Internationales Festival der Filmhochschulen München

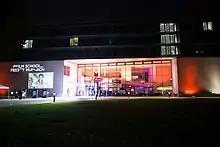
Filmschoolfest Munich Opening at HFF Munich

The festival was established by Professor Wolfgang Längsfeld in 1981. It is held annually by the "Internationale Münchner Filmwochen GmbH", which is also responsible for Filmfest München each summer. Festival director is Diana Iljine (since 2011).